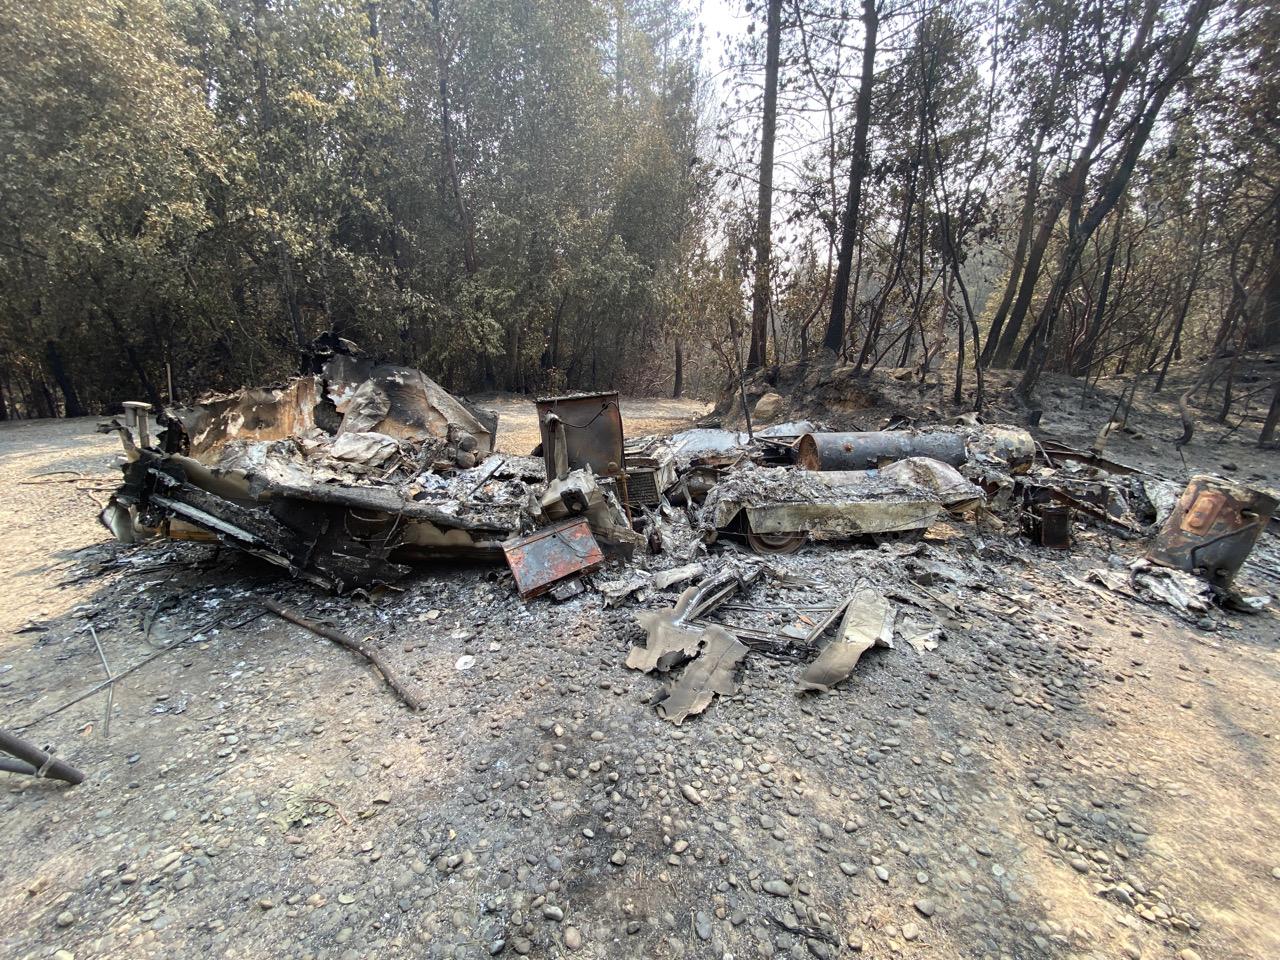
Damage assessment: destroyed